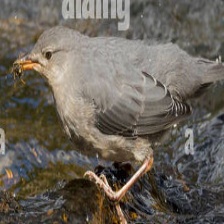
Species: AMERICAN DIPPER
Scientific name: CINCLUS MEXICANUS